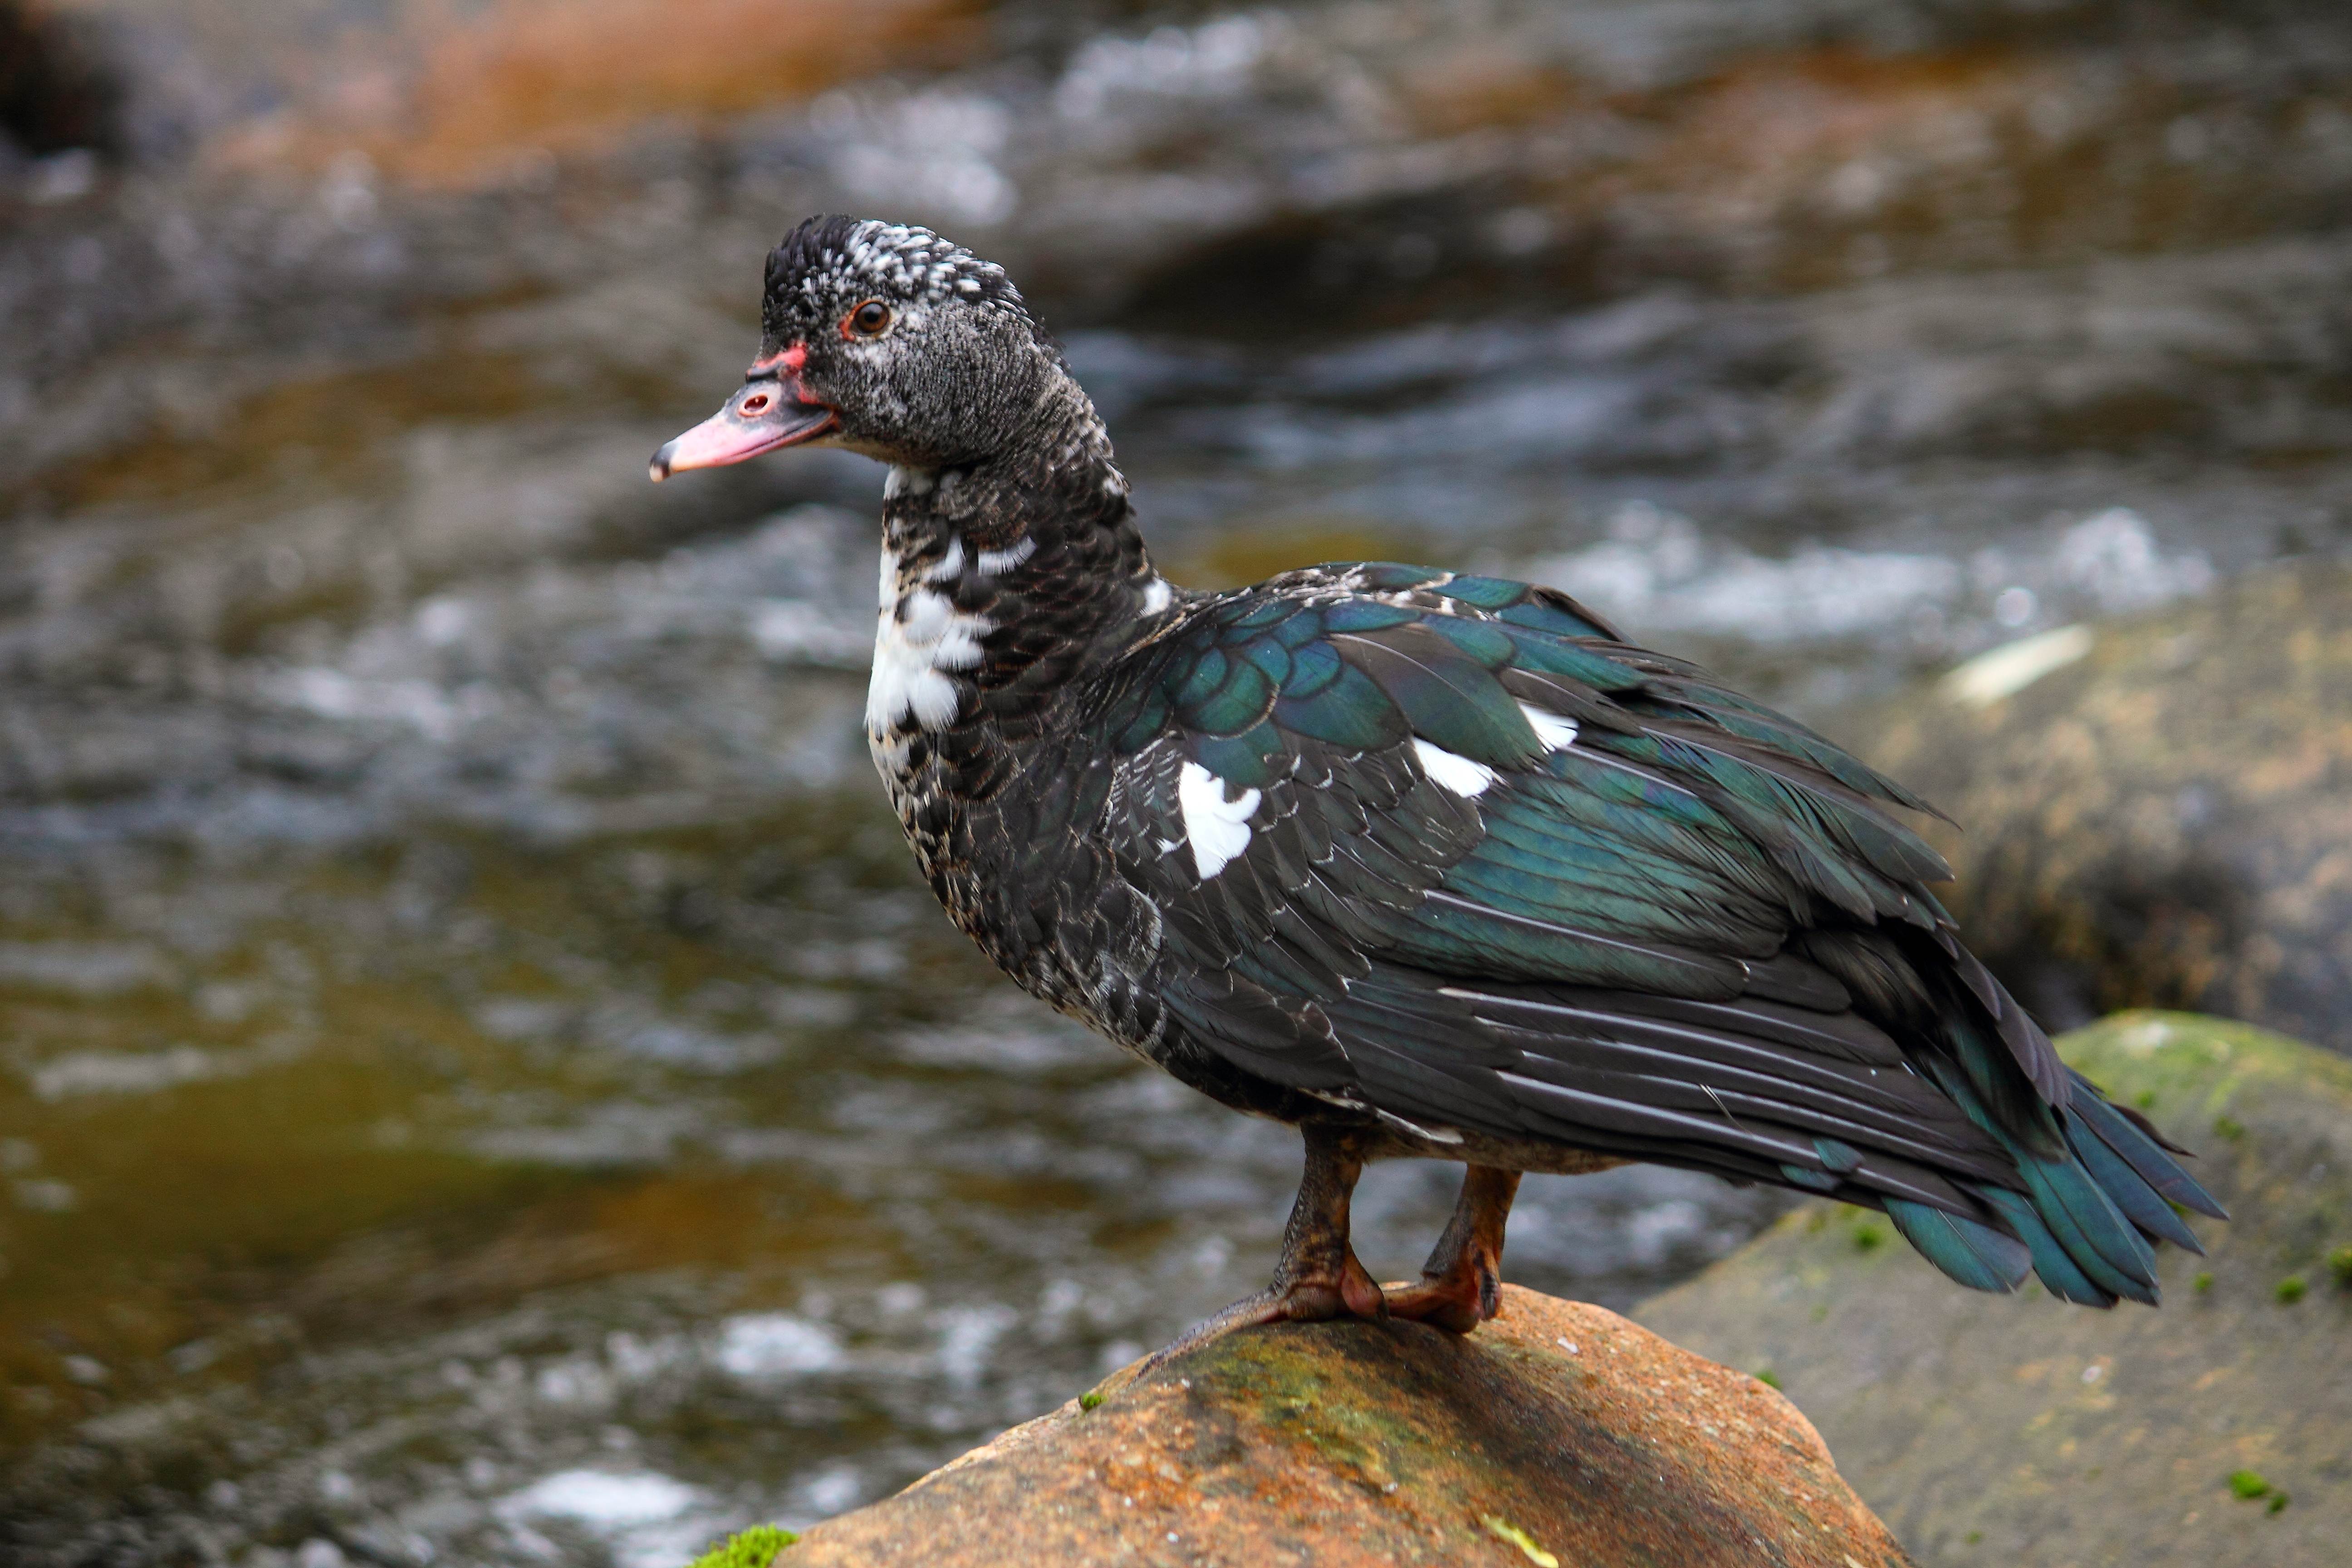
nature, bird, wing, wildlife, beak, fowl, fauna, duck, animals, vertebrate, espaa, galicia, pontevedra, waterfowl, water bird, mallard, ggl1, gaby1, animales, canoneos550d, pontevedragaliciaespaa, cotobade, sendeirodesanxurso, ducks geese and swans